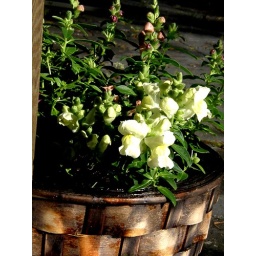
flowers in basket